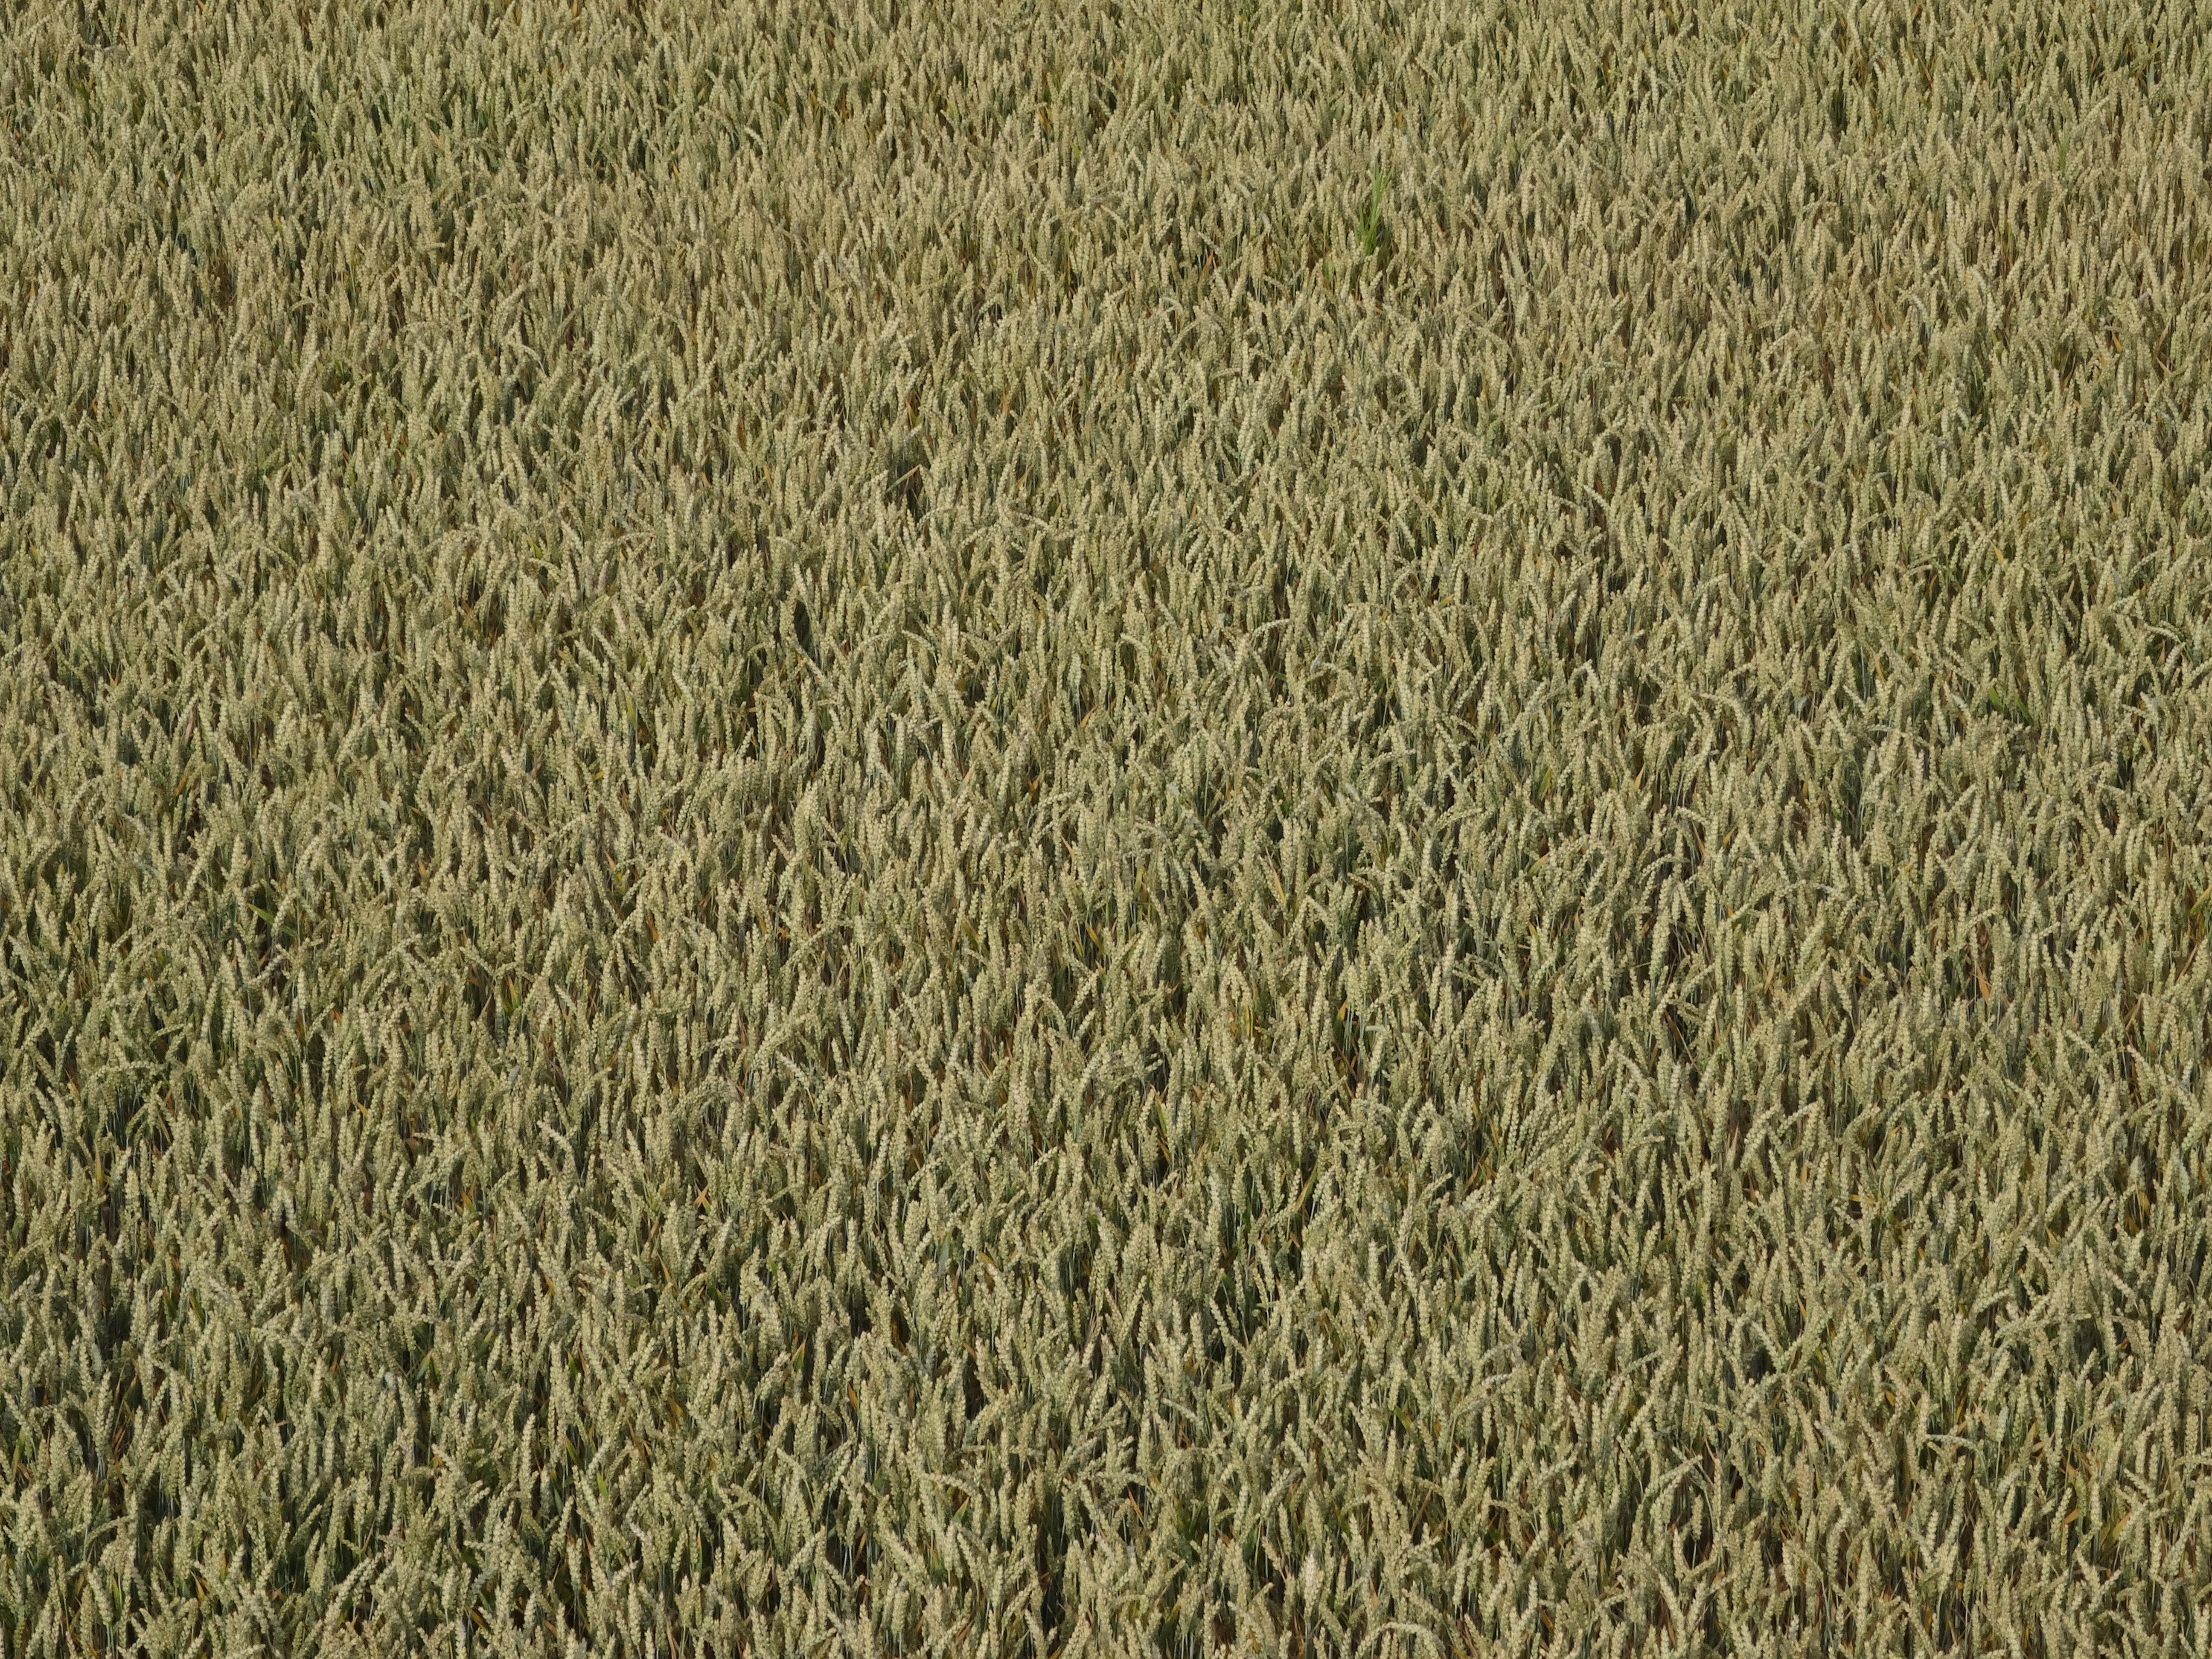
grass, plant, field, wheat, grain, food, crop, soil, agriculture, grassland, cornfield, cereals, flooring, flowering plant, wheat spike, grass family, land plant